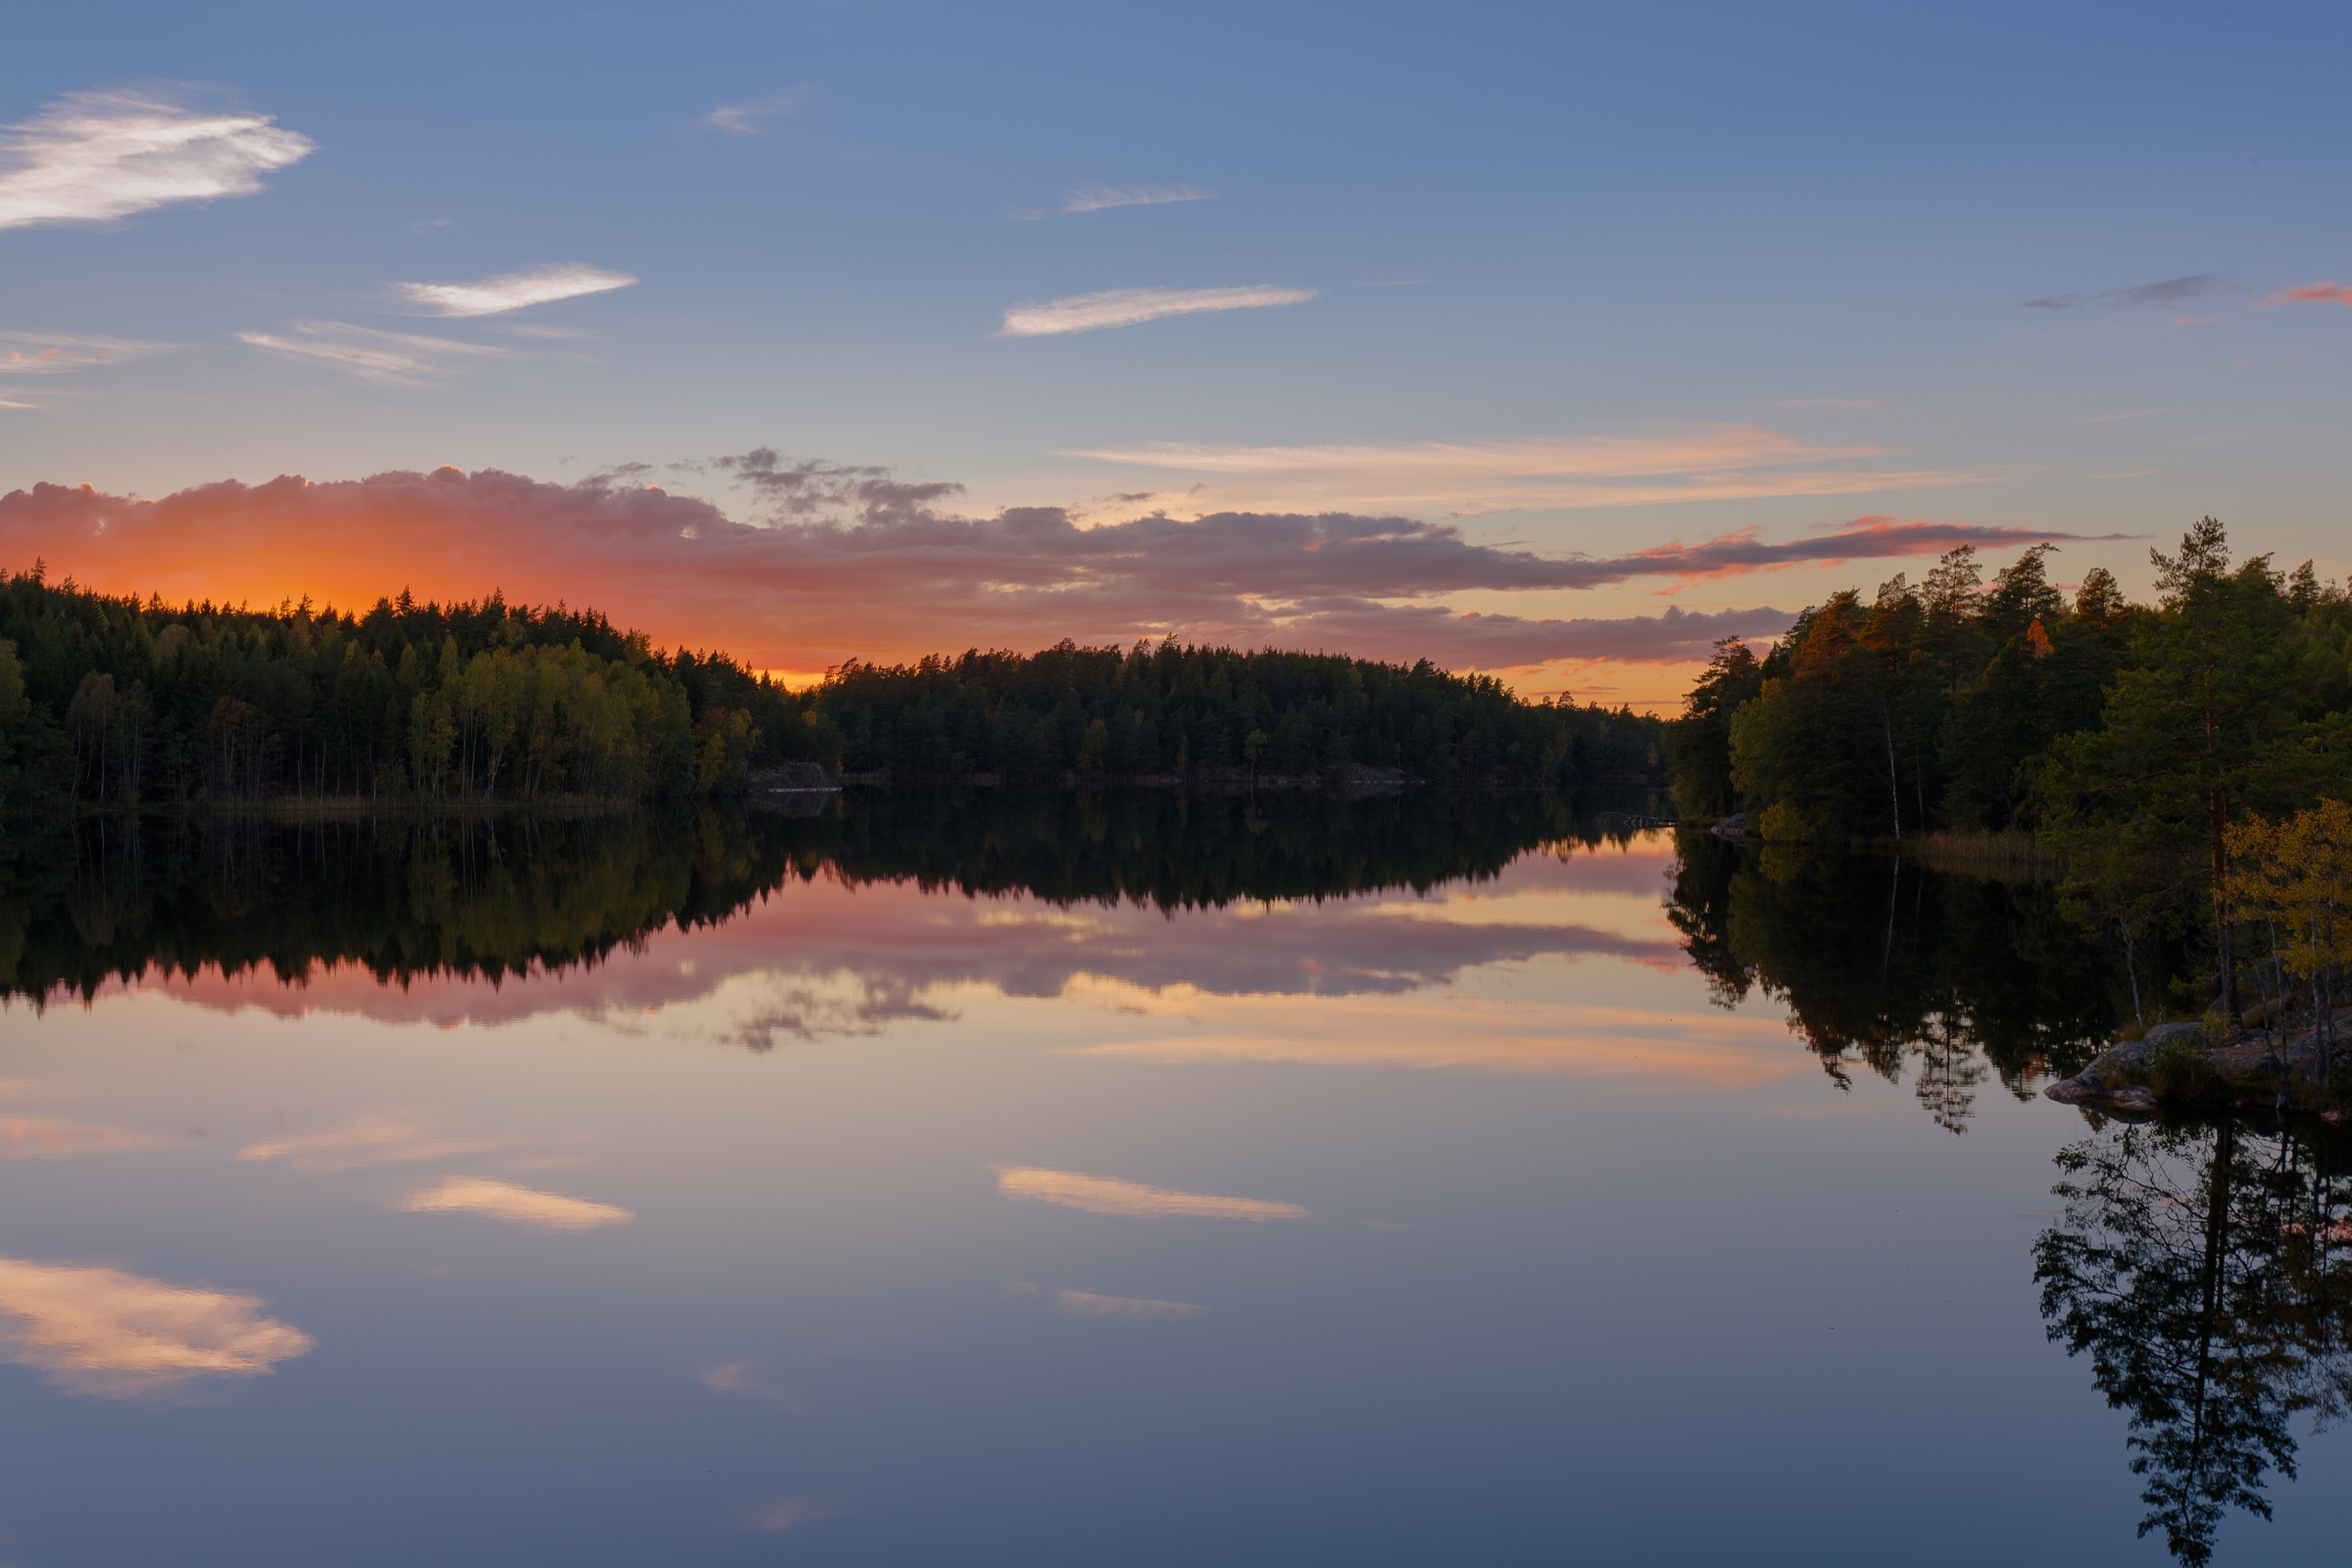
landscape, tree, nature, wilderness, mountain, cloud, sunrise, sunset, morning, lake, dawn, river, dusk, evening, reflection, autumn, reservoir, body of water, loch, atmospheric phenomenon